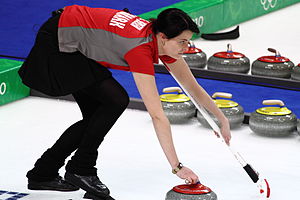
Camilla Jensen
Camilla Jensen ved Vinter-OL 2010 i Vancouver
Camilla Louise Jensen er en dansk curlingspiller, som har været en del af det danske hold, der vandt en sølvmedalje ved VM i kvindecurling i 2007. Senere samme år var hun igen med til at vinde en sølvmedalje, og endnu engang i 2009 vandt hun en sølvmedalje sammen med blandt andet Joel Ostrowski.